Theobald von Bethmann Hollweg

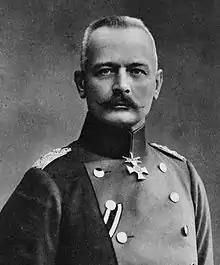
Erich von Falkenhayn

At the same time, Italy, a supposed ally of the Triple Alliance, demanded compensation for Austria's actions in the Balkans. Vienna responded by offering to divide Serbia between Russia, which had not previously made any territorial claims in Serbia, and Austria. The proposal was rejected with loud protest in Berlin. For the first time Bethmann Hollweg was openly furious at the Danube monarchy and telegraphed his views to the foreign office.